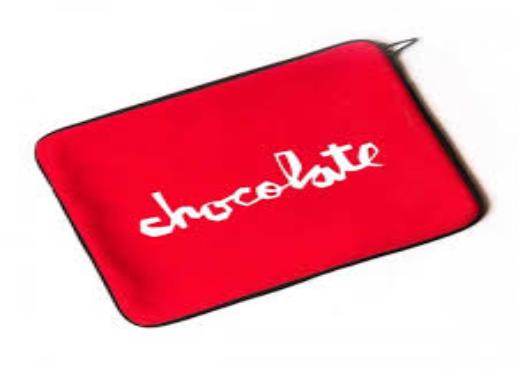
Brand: Chocolate Skateboards
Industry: Sports